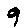
Label: 9